The Clan of the Cave Bear (film)

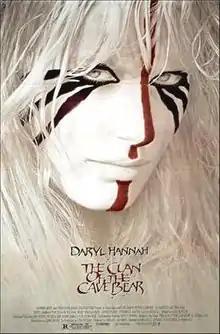
Theatrical release poster

The Clan of the Cave Bear is a 1986 American adventure film directed by Michael Chapman and based on the book of the same name by Jean M. Auel. The film stars Daryl Hannah, Pamela Reed, James Remar, and Thomas G. Waites.